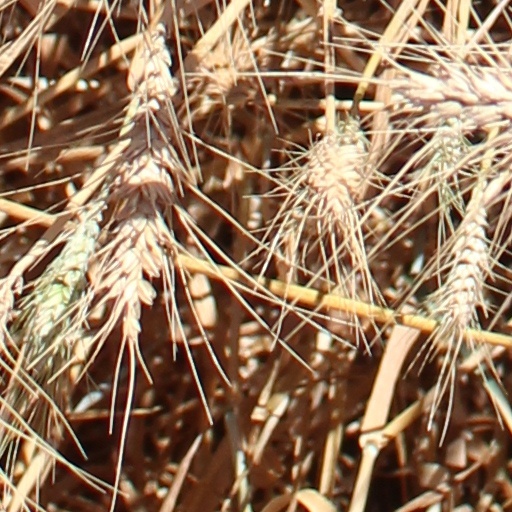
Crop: wheat